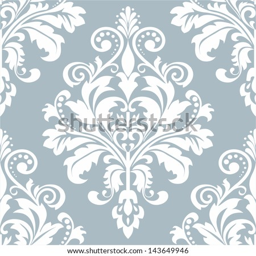
wallpaper in the style of art period .